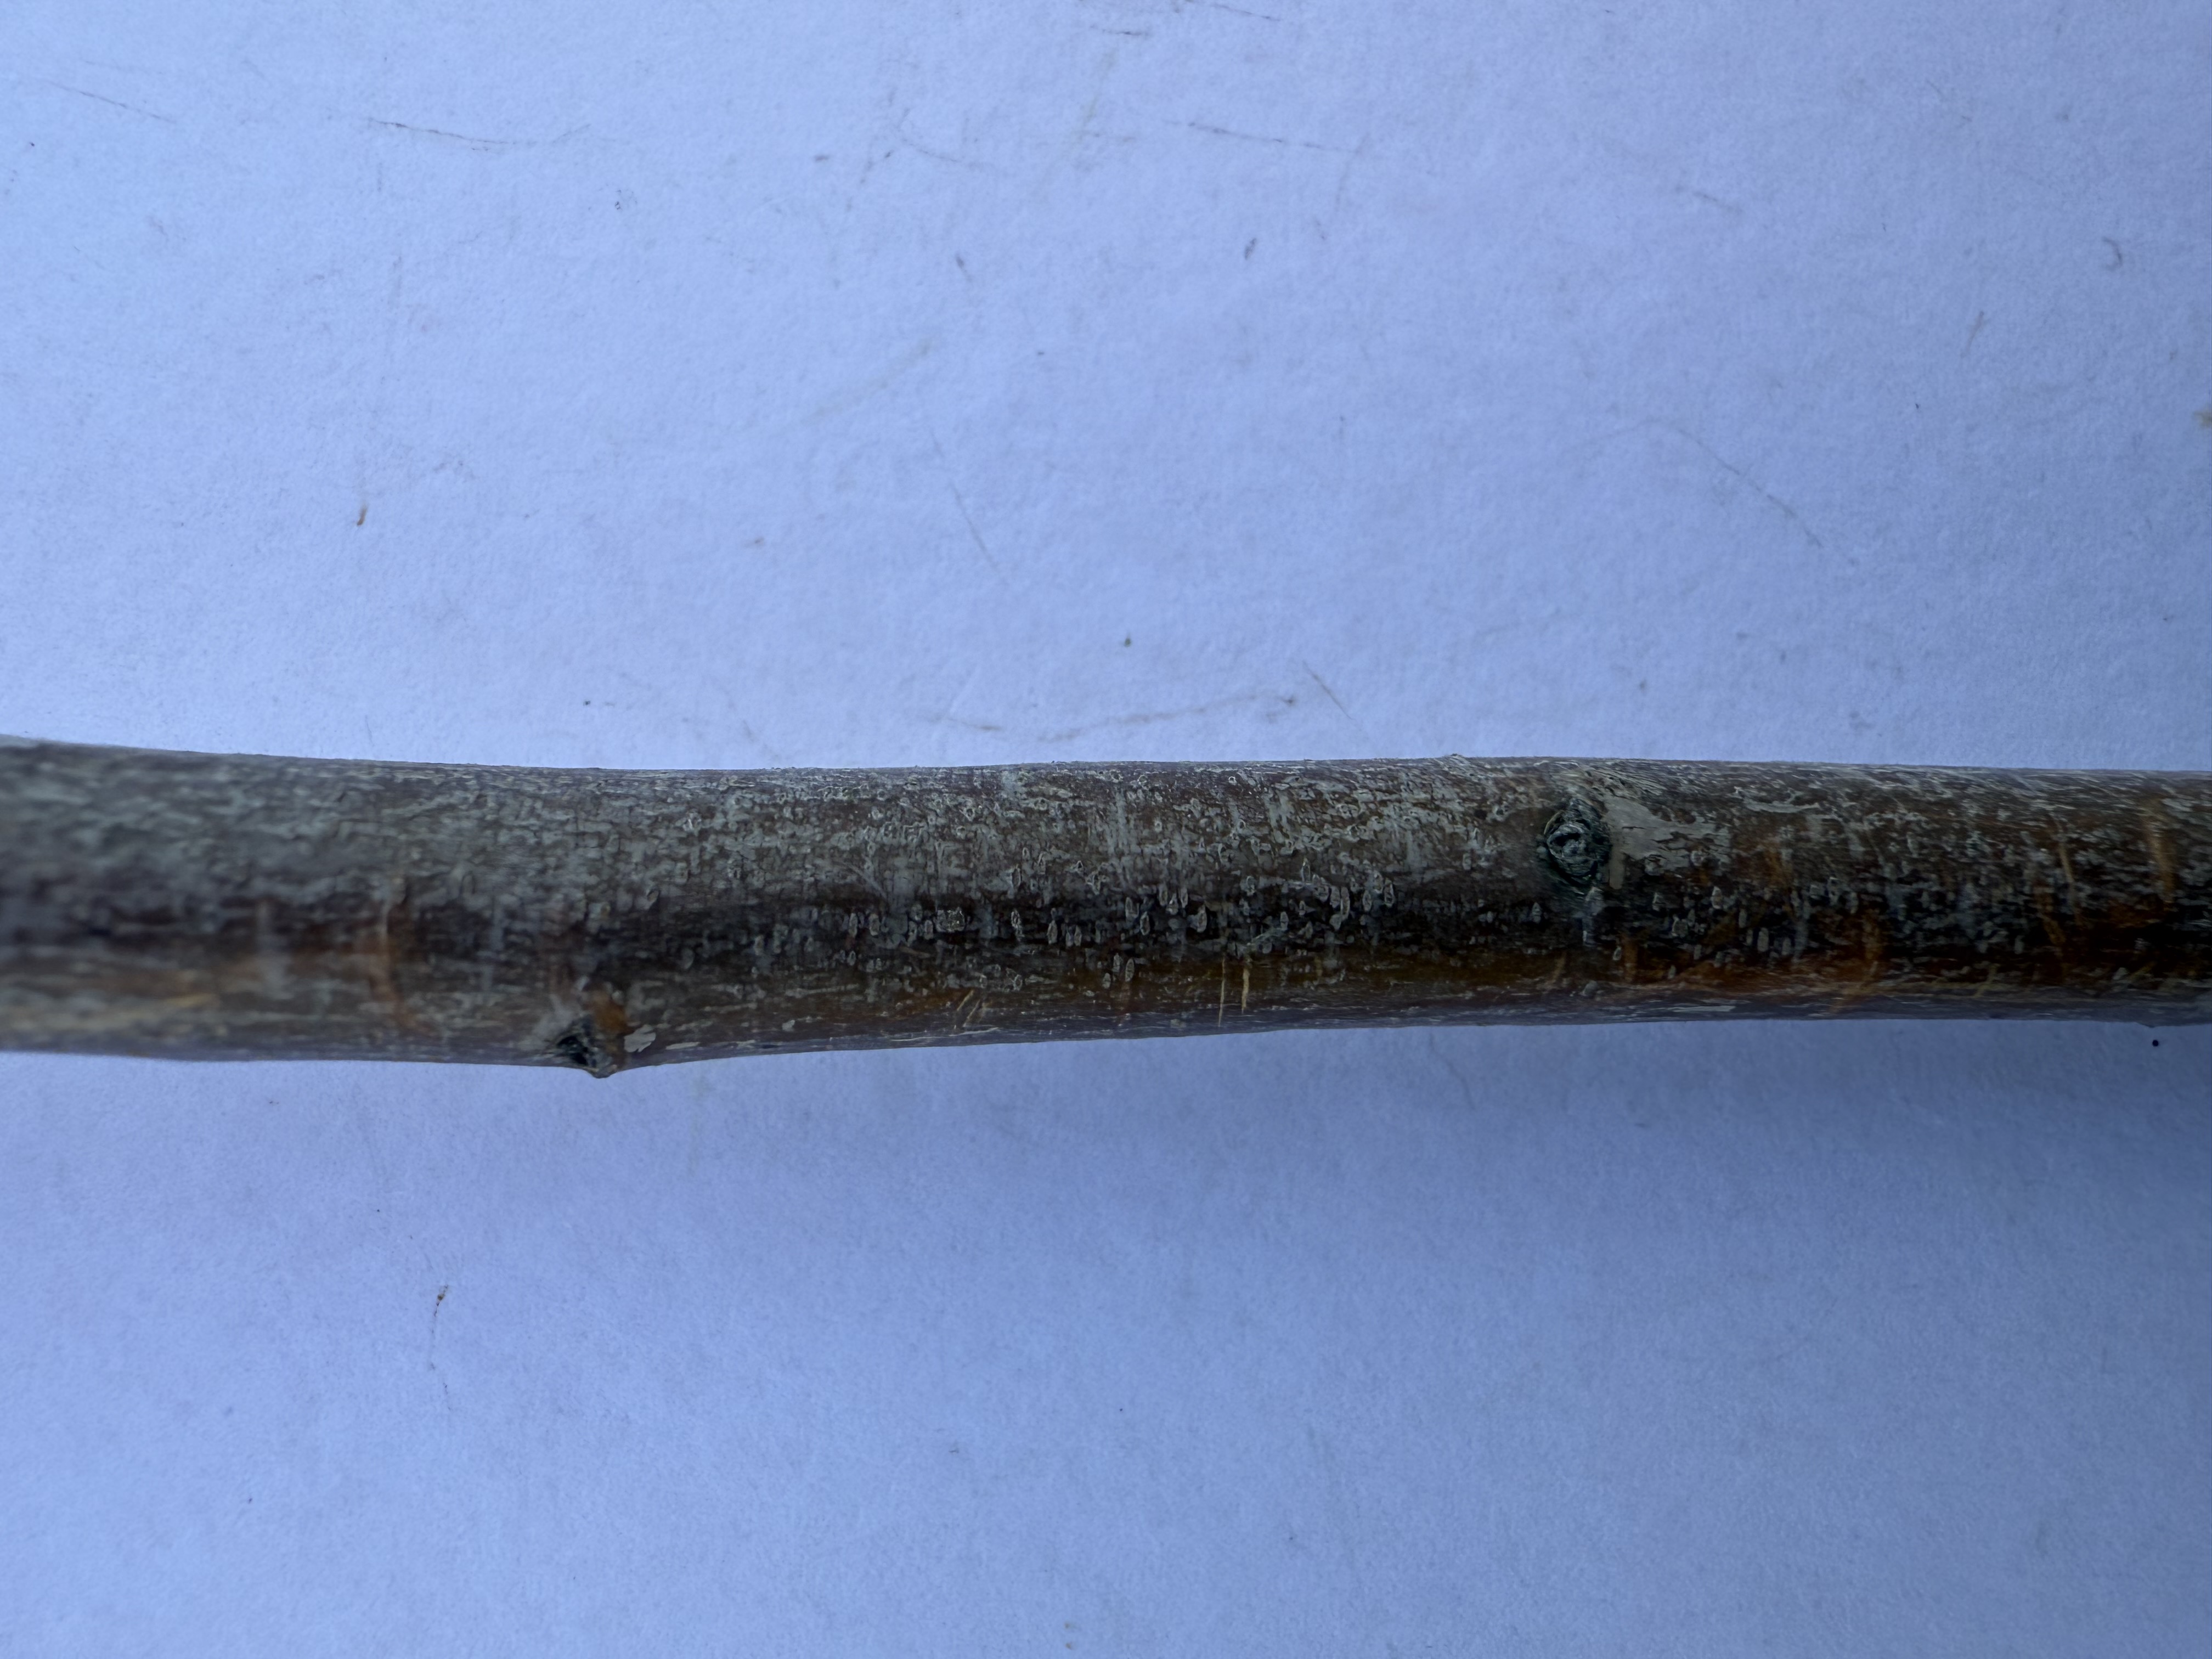
Variety: Ferragnes Almond